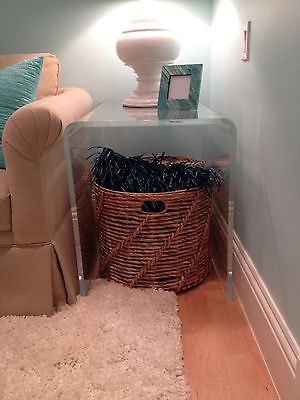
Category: table